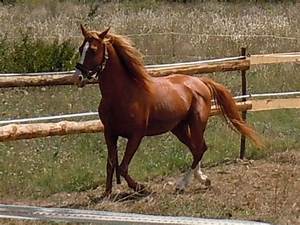
Label: horse